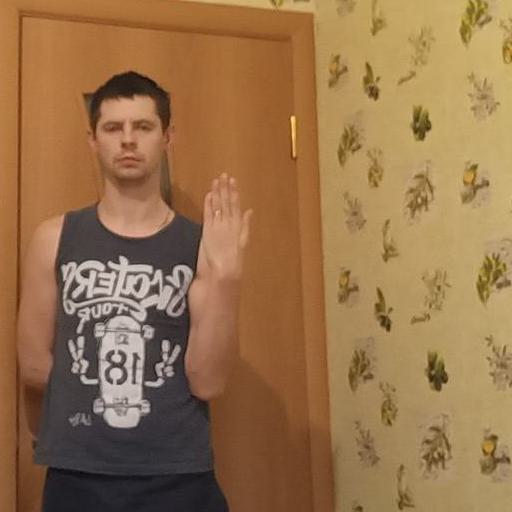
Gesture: stop_inverted